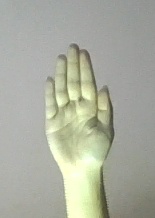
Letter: seen